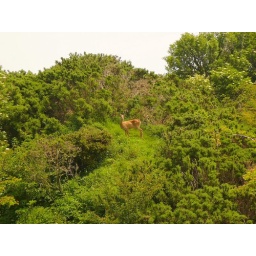
female roe deer near portesham hill